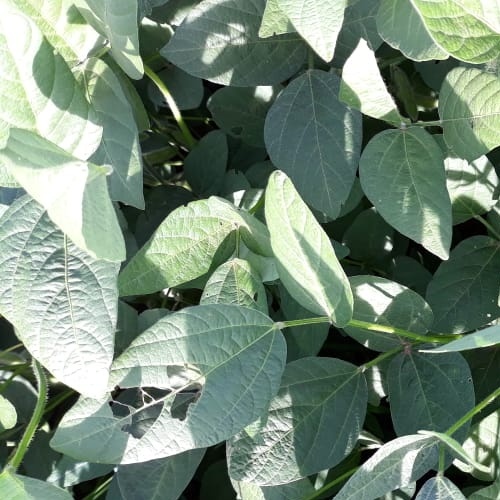
Label: Caterpillar